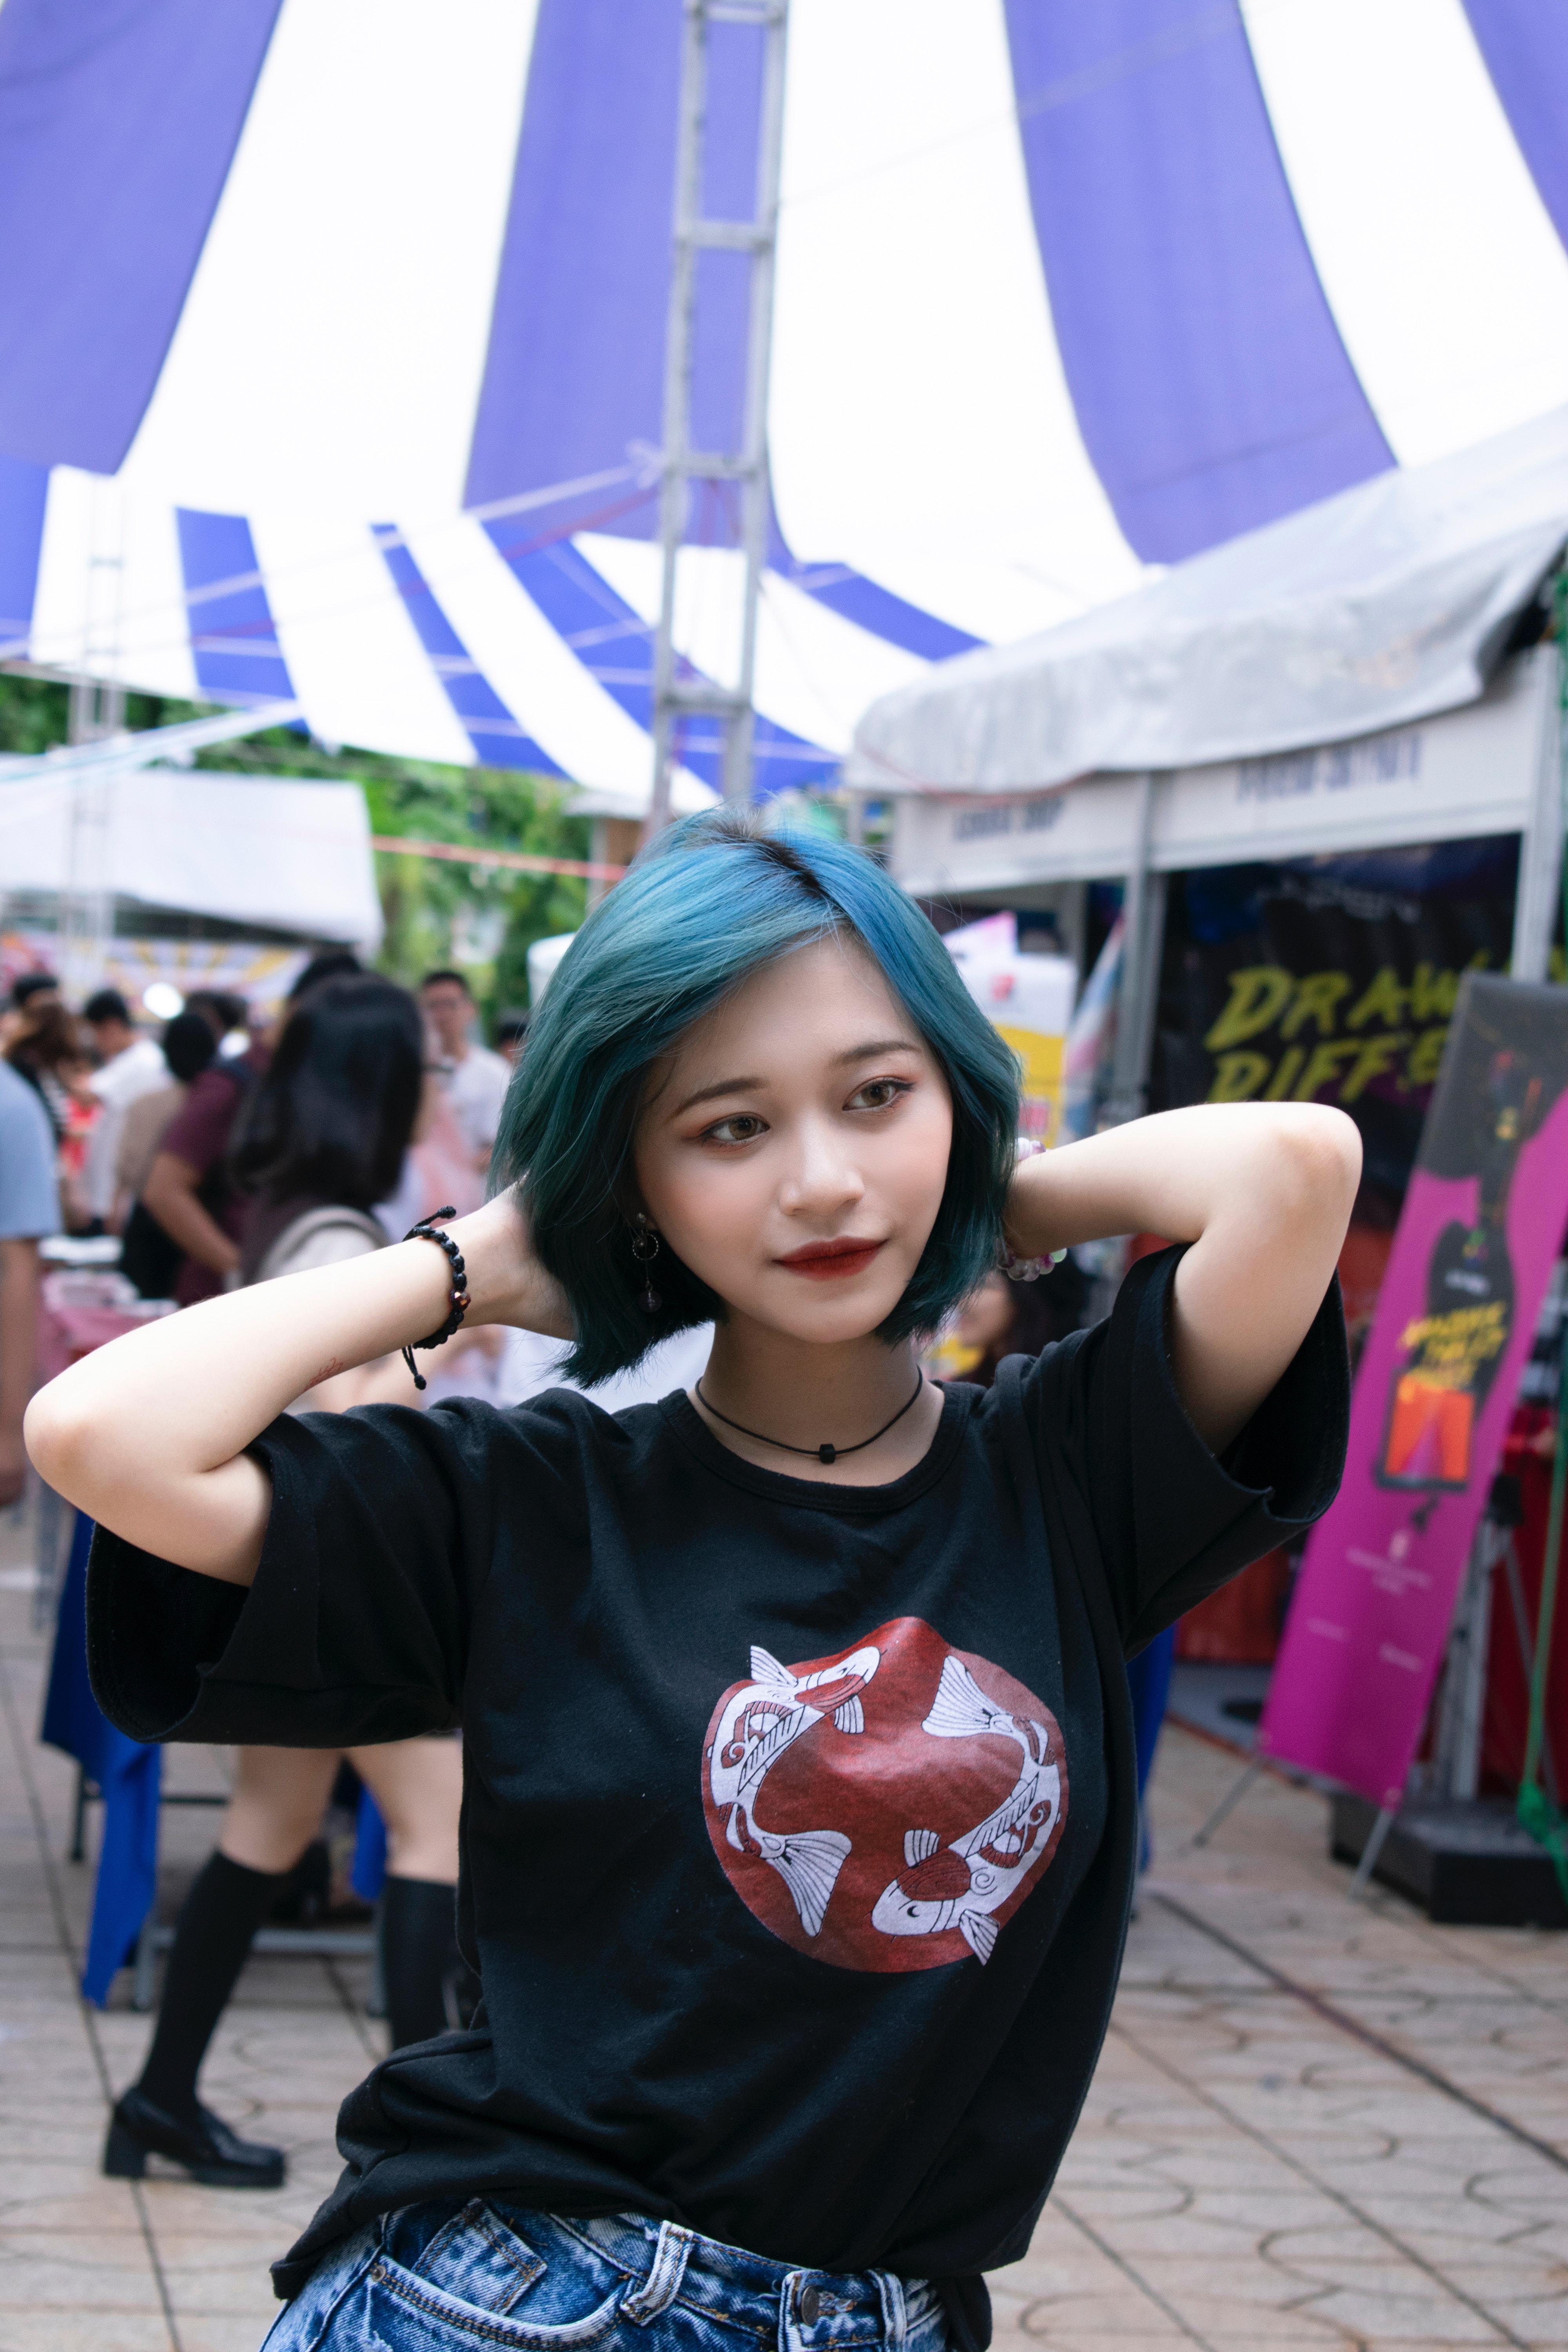
people, snapshot, costume, cosplay, smile, event, photography, child, street, leisure